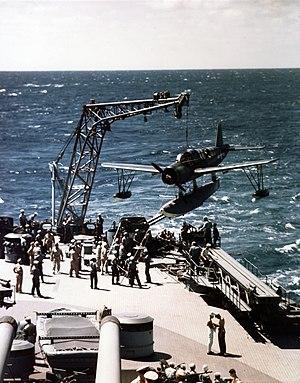
Le Vought OS2U Kingfisher est le premier hydravion de reconnaissance maritime catapulté de la marine américaine. Il fut utilisé à la fois depuis des navires en mer et depuis des pistes à terre. Il fut intensivement utilisé en tant qu'avion de reconnaissance, de lutte anti sous-marine et de sauvetage.
La classe Iowa est une série de cuirassés construits pour l’US Navy durant la Seconde Guerre mondiale comportant quatre unités. Ces bâtiments furent engagés dans les campagnes du Pacifique. C'est à bord de l'un d'entre eux, l'USS Missouri, que fut signée la capitulation du Japon mettant fin à la Seconde Guerre mondiale. Ils servirent encore durant la guerre de Corée ; et l'un d'entre eux participa à une partie du conflit vietnamien. Mis en réserve, ils furent modernisés et remis en service au début des années 1980 dans le cadre du plan pour une marine de 600 navires lancé sous la présidence Reagan. Ils seront engagés au cours de la guerre du Liban et une ultime fois en 1990, pour la guerre du Golfe. En raison de leurs équipages trop nombreux pour un besoin opérationnel moins pertinent, ils ont ensuite été versés dans la flotte de réserve, avant d'être, en mars 2006, définitivement rayés de la liste des bâtiments de l'US Navy.